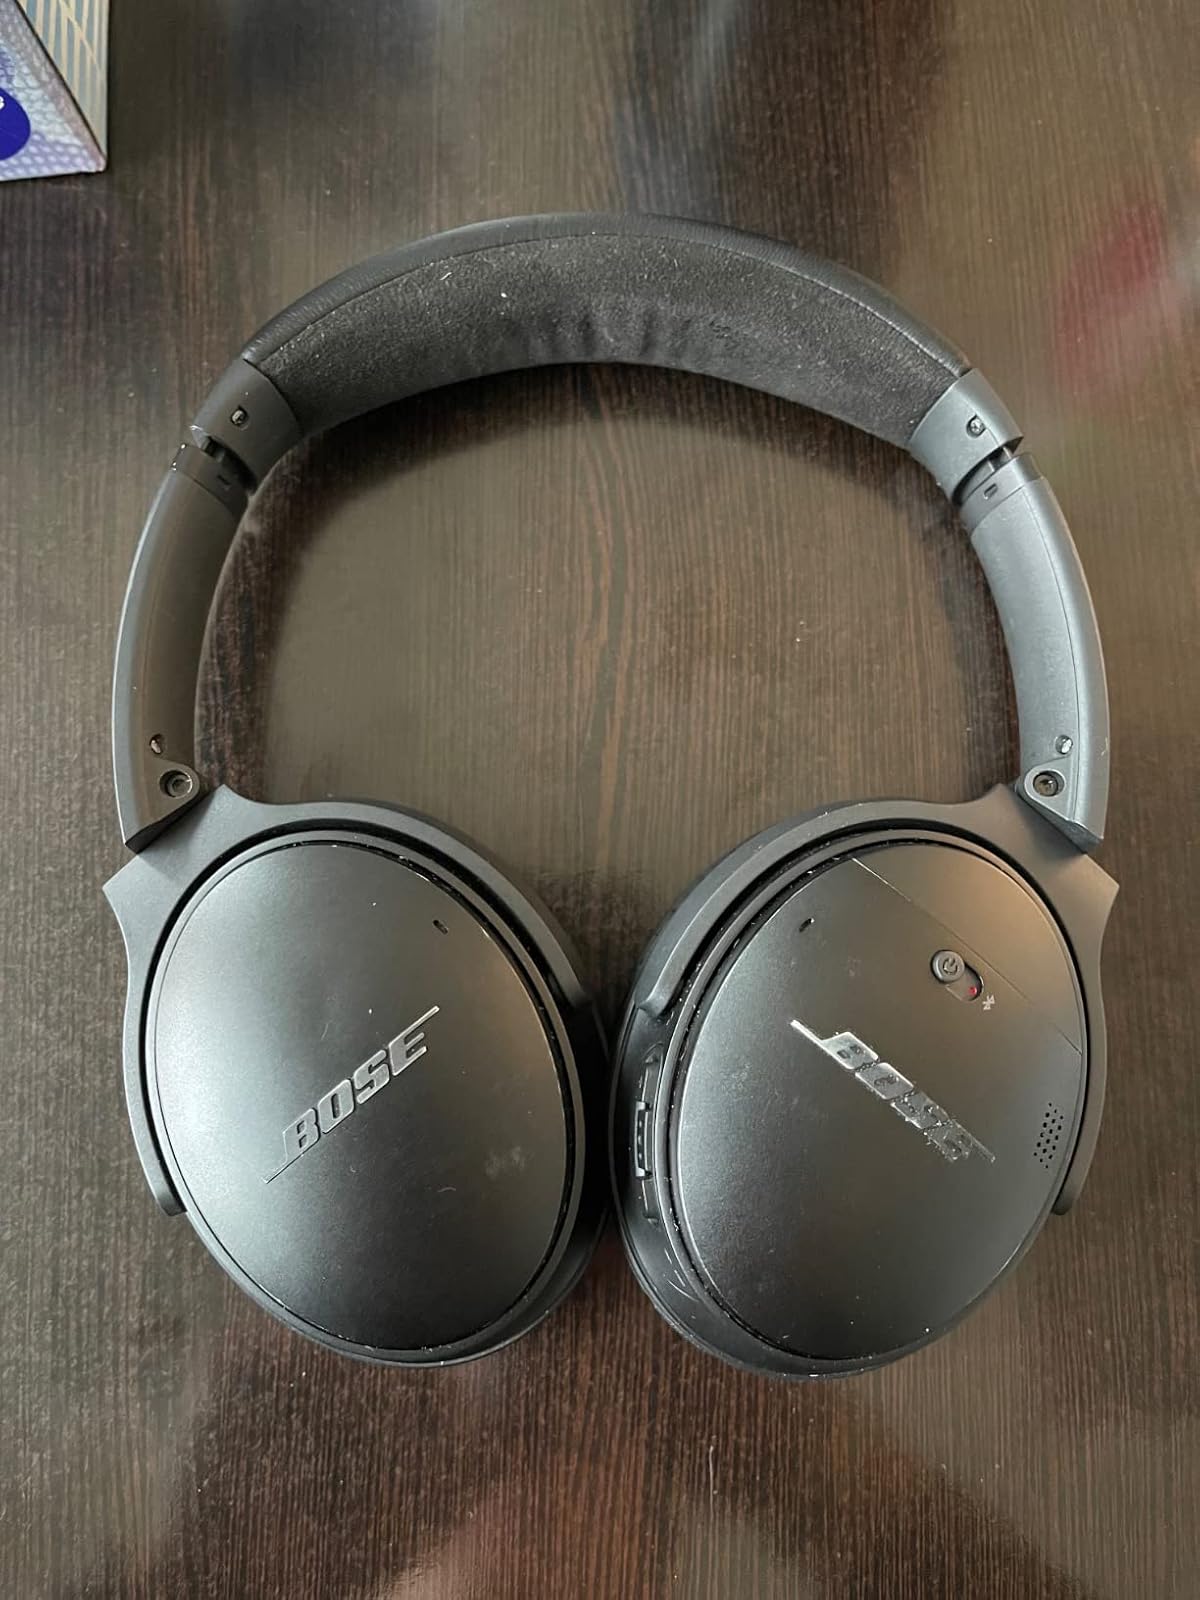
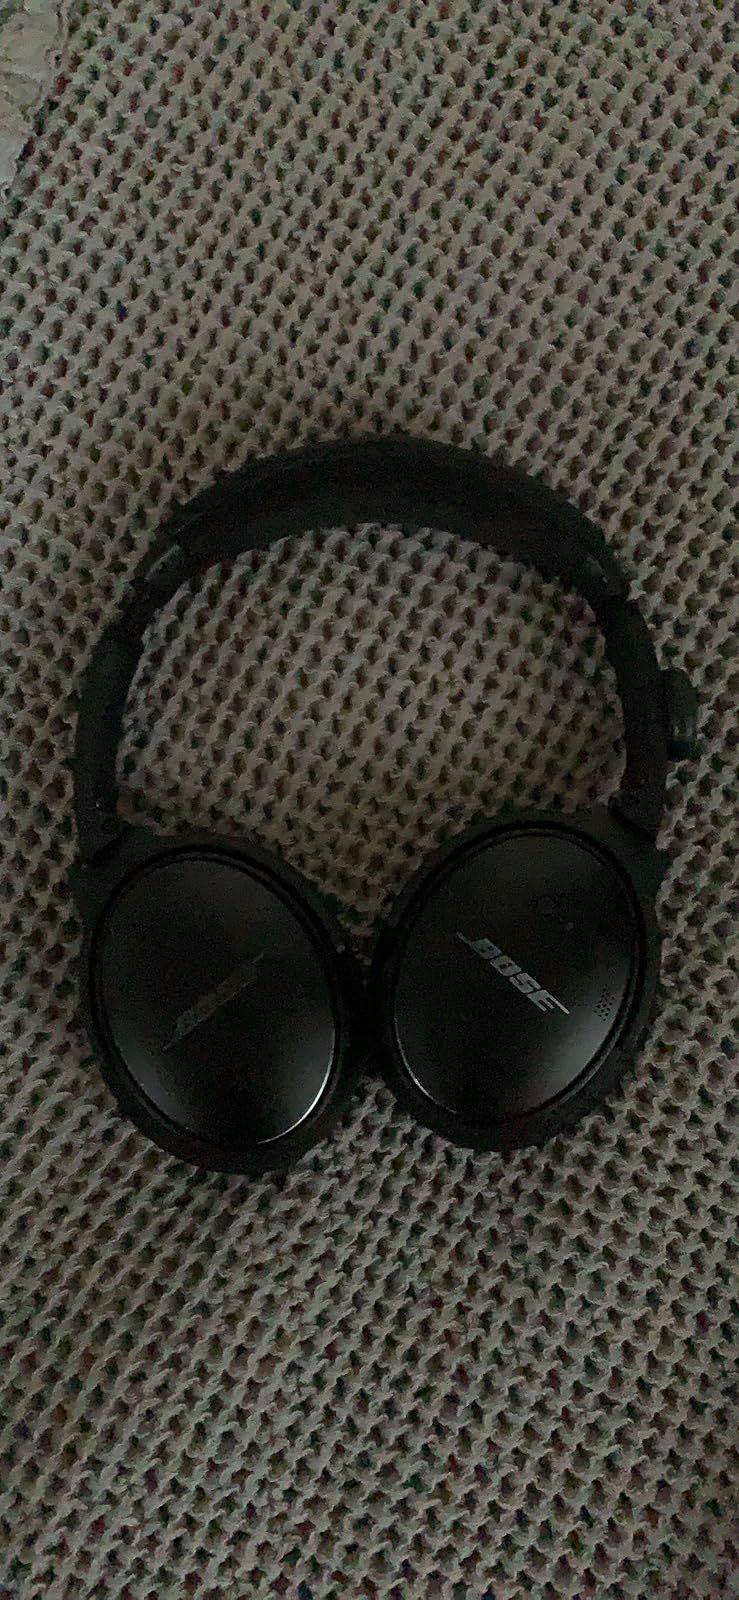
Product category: headphones
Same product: yes